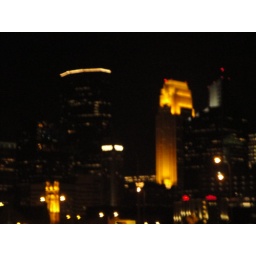
taken out my car window as I cruised by